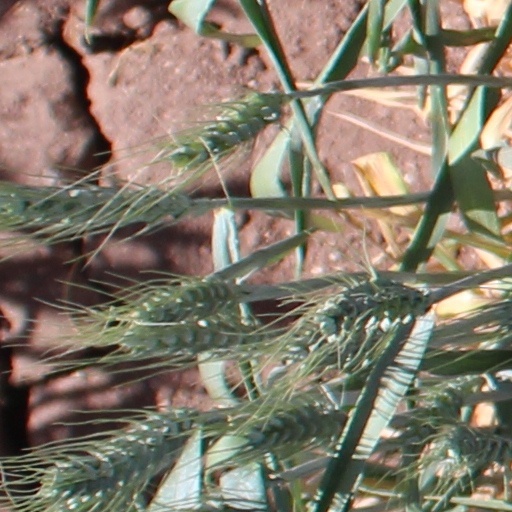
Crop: wheat